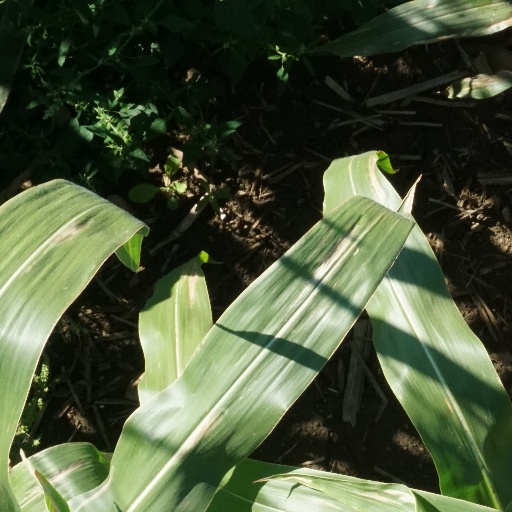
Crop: maize; corn